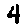
Label: 4